India–Poland relations

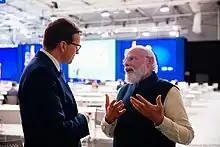
Indian Prime Minister Narendra Modi and Polish Prime Minister Mateusz Morawiecki at COP26 in Glasgow.

During the 16th century Renaissance and the Age of Discovery period in the Crown of the Kingdom of Poland, a small number of Poland's nobility, statesmen, merchants, and writers visited India and fostered the abiding interest of the Polish people in the civilization, philosophy, spiritual traditions, art, and culture of India.